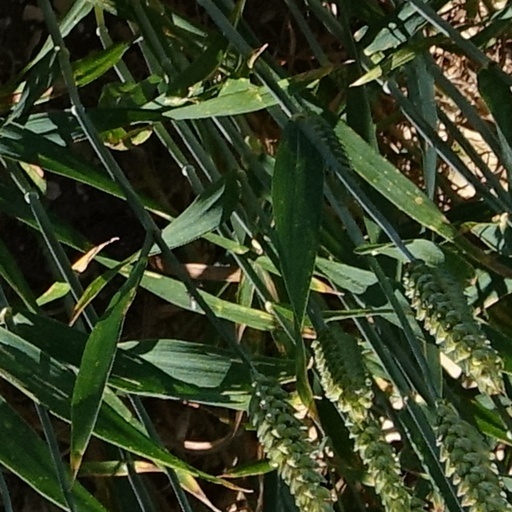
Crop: wheat